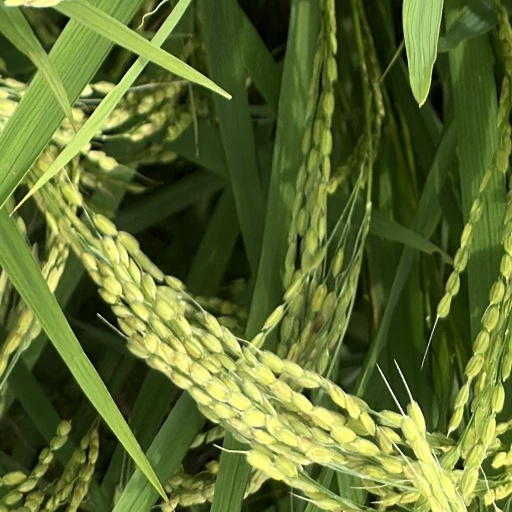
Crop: rice